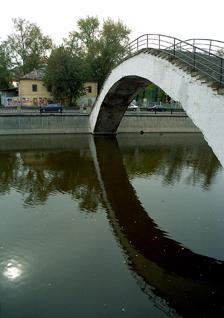
Building: Sadovnichesky Bridge
Country: Russia
Year built: 1963
Sadovnichesky Bridge Sadovnichesky Bridge ( Russian : Cадовнический мост ) is a cоncrete pedestrian arch bridge that spans Vodootvodny Canal in historical Zamoskvorechye district of Moscow , Russia . The bridge connects Balchug island with Zamoskvorechye mainland. It was built in 1963, designed by Nina  Bragina ( structural engineering ), V.A. Korchagin and K.P. Savelyev (architectural design). It is Moscow's nearest adaptation of a Moon bridge . History and specifications The bridge emerged as a conduit for water pipes; pedestrian walkway is a secondary function. Arches are unusually thick for a bridge of this size due to pipe diameter (75 centimeters); bridge engineers called it Mastodon . According to chief engineer, Nina Bragina, prefabricated concrete was chosen under political pressure (in situ concrete would be faster and cheaper). As a result, curved concrete boxed required extensive work and rework at the concrete panel plant. The arch is 32.0 meters long, 6.2 meters high and 3.5 meters wide. Each end of the arch is supported by 16 piles , including 4 straight and 12 angled. See also List of bridges in Moscow References Russian: Носарев В.А., Скрябина, Т.А., "Мосты Москвы", М, "Вече", 2004, стр.89 ( Bridges of Moscow , 2004, p. 89) ISBN 5-9533-0183-9 Russian: Пухначев, Ю., "Садовнический мост", "Наука и жизнь" N 1, 1976 ( Sadovnichesky Bridge ) online at mos-nj.narod.ru Authority control databases : Geographic Structurae 55°44′45″N 37°37′50″E / 55.74583°N 37.63056°E / 55.74583; 37.63056 This article about a bridge in Russia is a stub . You can help Wikipedia by expanding it . v t e